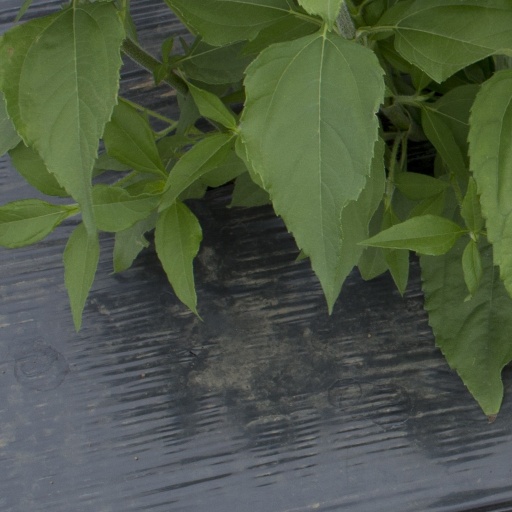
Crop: Jerusalem artichoke